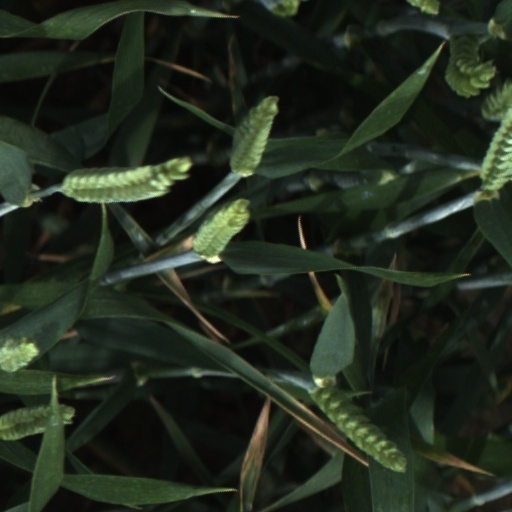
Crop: wheat